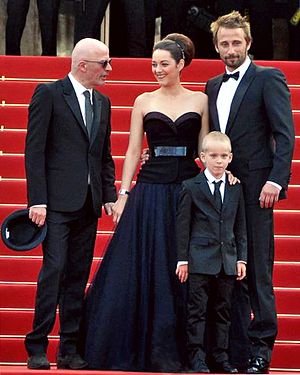
Smagen af rust og ben
Smagen af rust og ben er en fransk film fra 2012. Filmen er instrueret af Jacques Audiard.